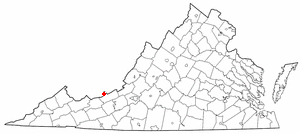
Glen Lyn est une municipalité américaine située dans le comté de Giles en Virginie. Lors du recensement de 2010, Glen Lyn compte 115 habitants.